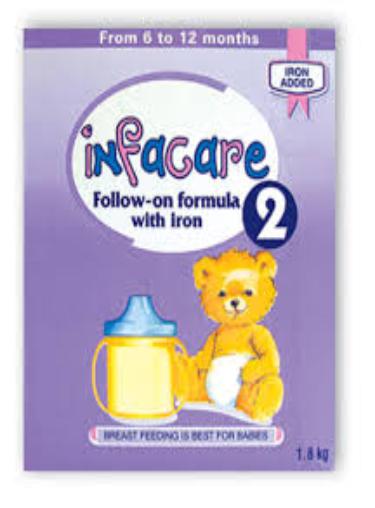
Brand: Infacare
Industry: Food